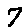
Label: 7